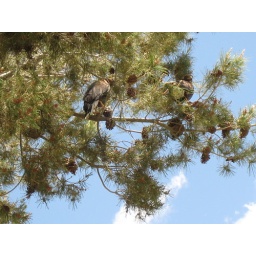
Hawks in a pine tree on the golf course. There are 7 or 8 of them that live on the course.